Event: Nepal Earthquake
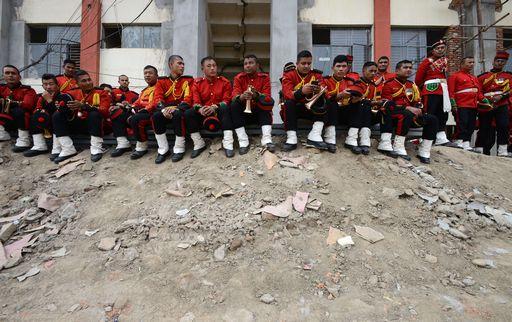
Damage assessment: no_damage